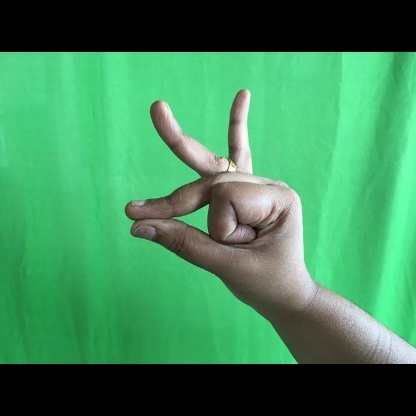
Mudra: Bramaram